Letlhokwa George Mpedi

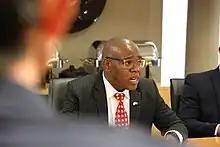
Mpedi in September 2023

Letlhokwa George Mpedi is a South African academic, who is Vice-Chancellor and Principal of the University of Johannesburg, as of March 2023, succeeding Professor Tshilidzi Marwala.